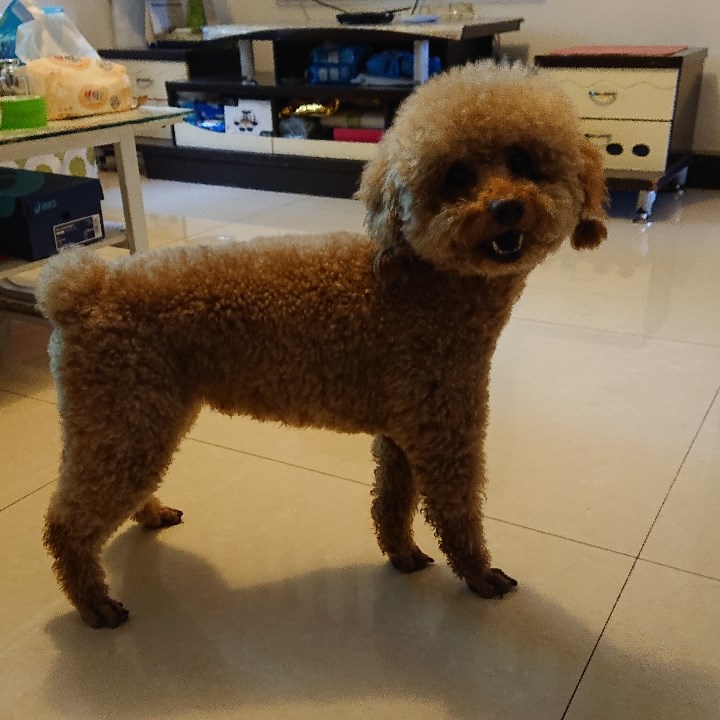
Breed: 7449-n000128-teddy